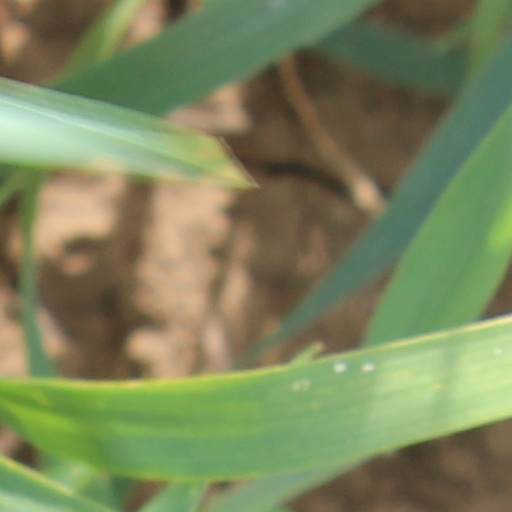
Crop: wheat